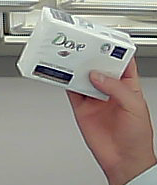
Product: dove_soap